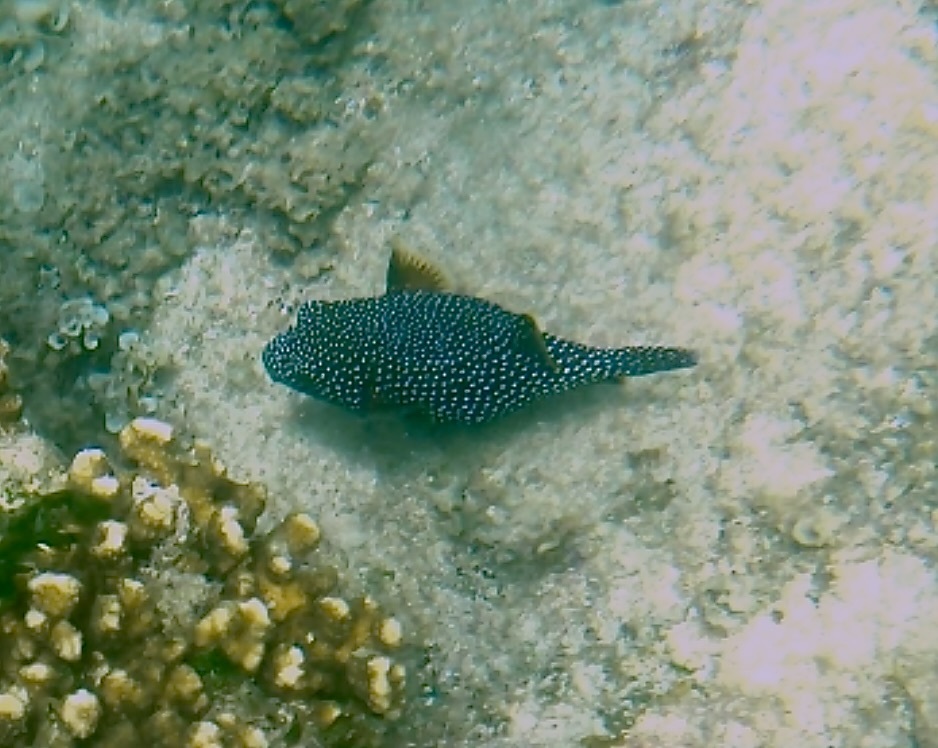
Arothron meleagris (Guineafowl Puffer)